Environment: real
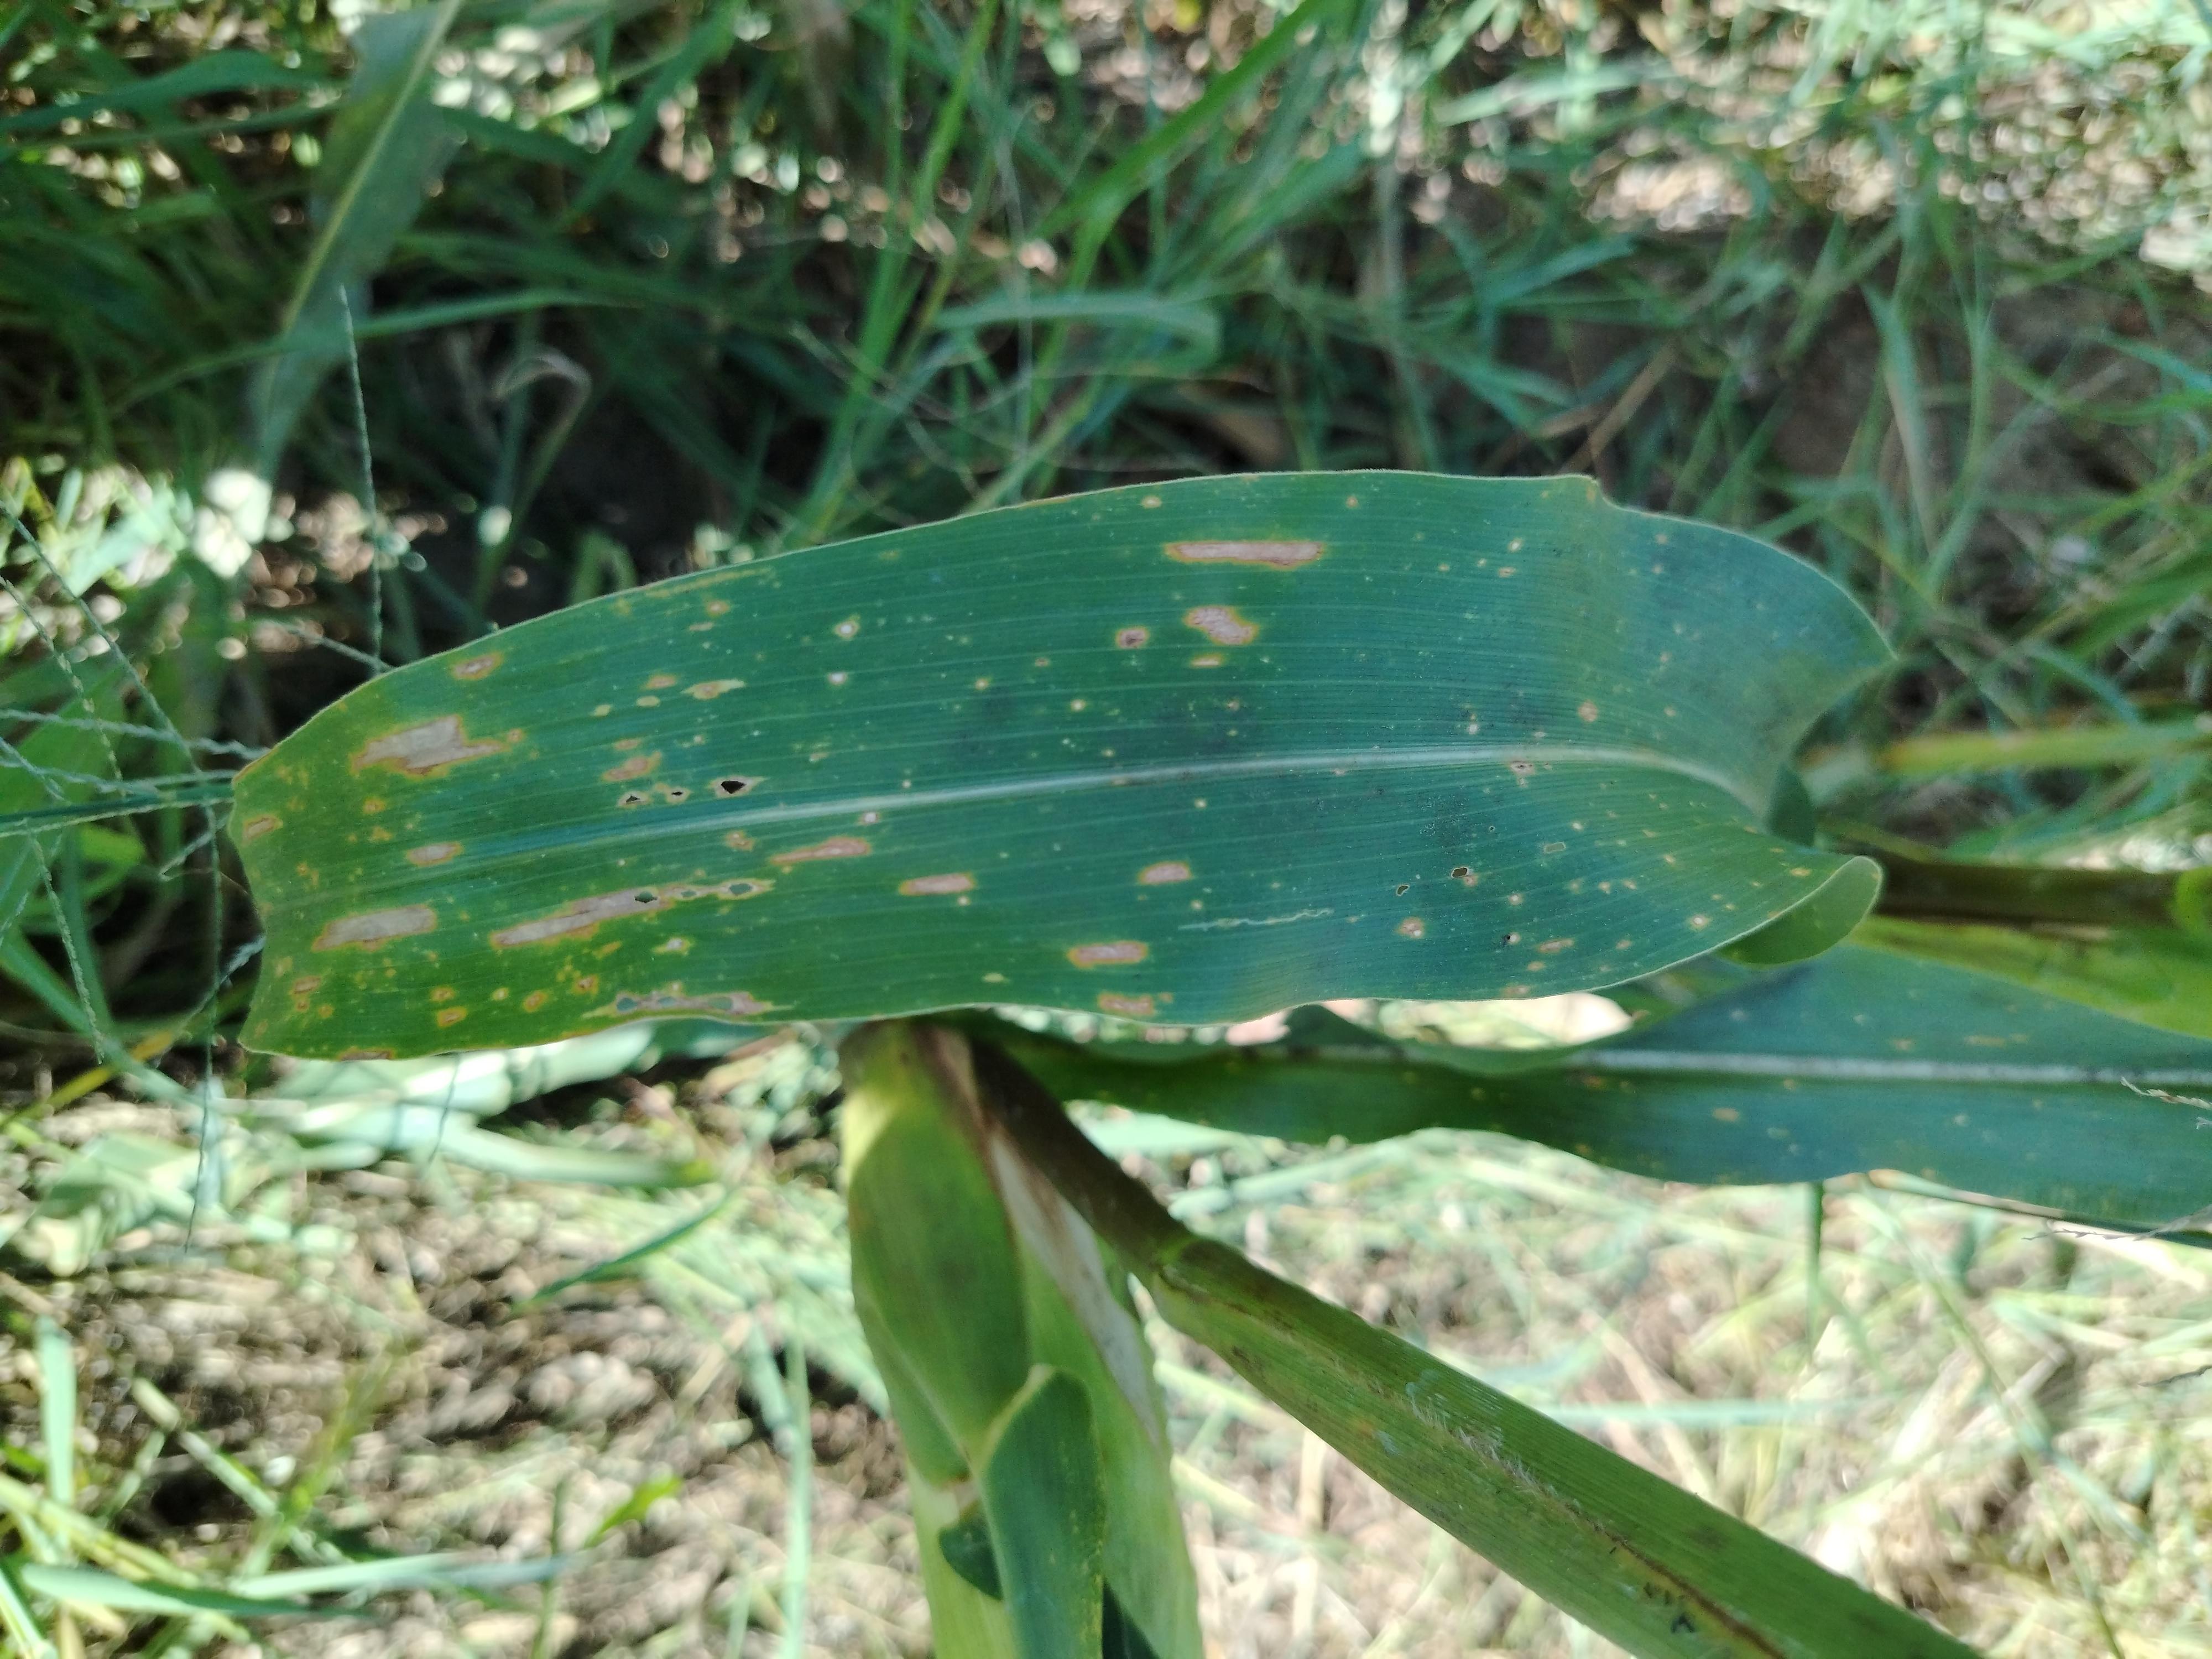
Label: gray_leaf_spot